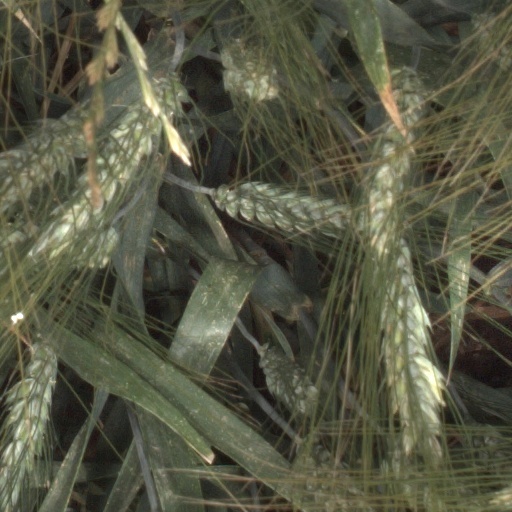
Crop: wheat